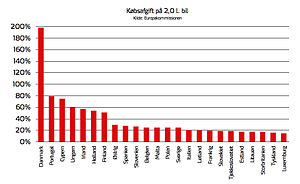
Registreringsafgift
Registreringsafgift i Europa inkl. moms
Registreringsafgiften i europa Copyright holder: Morten Andersen, Marloth2000
Registreringsafgift er en bilafgift, som indtræder for et køretøj, når dette tages i brug på færdselslovens område af en person, som har bopæl i Danmark. Registreringsafgiften skal som hovedregel betales af den person, som ejer køretøjet på tidspunktet for afgiftens indtræden. Typisk betales registreringsafgiften allerede i forbindelse med indregistreringen.